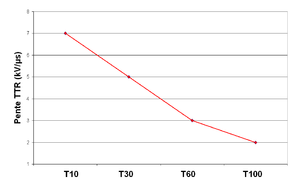
La tension transitoire de rétablissement est la tension électrique qui se rétablit aux bornes d'un appareillage électrique lorsqu'il interrompt un courant alternatif.